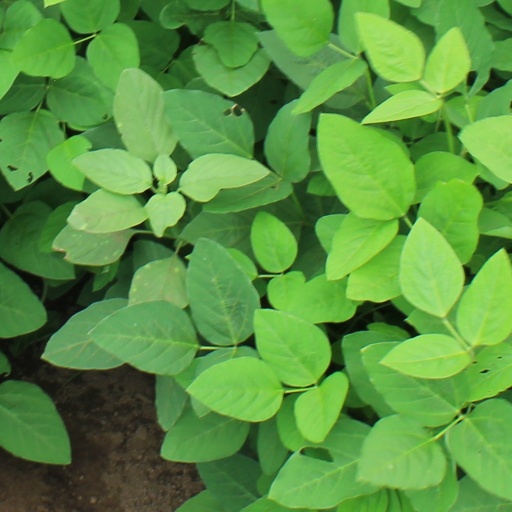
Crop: soybean